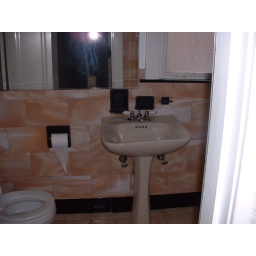
Upstairs Bath (only bath in house), pink vitrolite tile